St Mary's and All Saints Church, Boxley

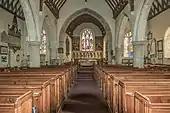
The nave, looking towards the chancel and the east end

The church is constructed with uncoursed local rag-stone and flint walls and plain tiled roofs. The nave is flanked by aisles on each side and the chancel has a vestry on the south side. The tower at the west end of the nave has a narthex on its west side, being the remains of an earlier church.